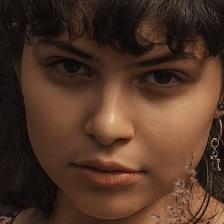
Label: faces